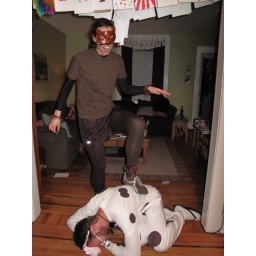
The quick brown fox jumps over the lazy dog = awesome costume!